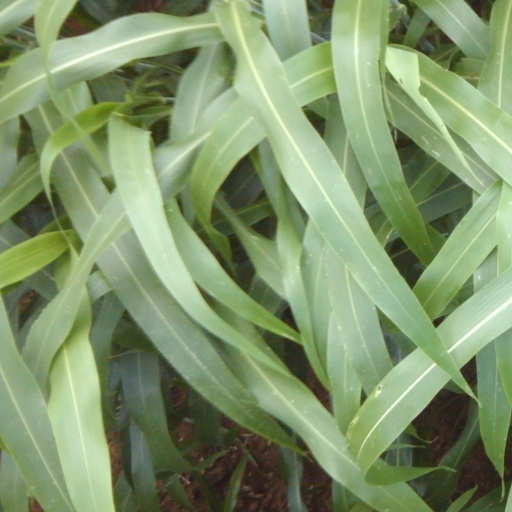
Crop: sorghum